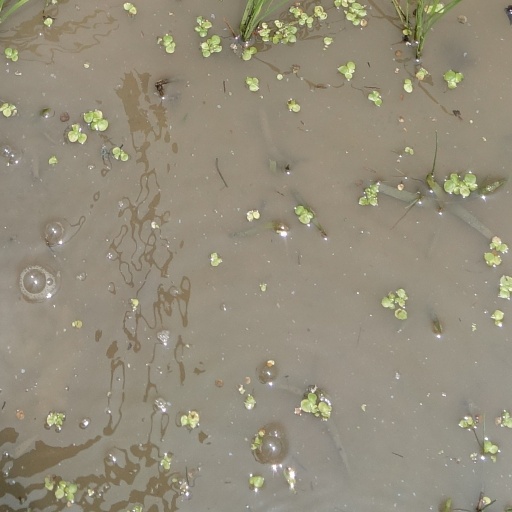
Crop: rice